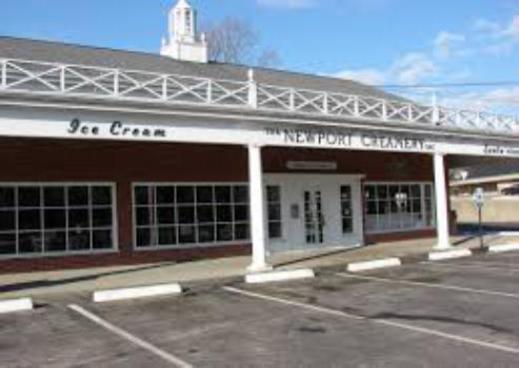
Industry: Food